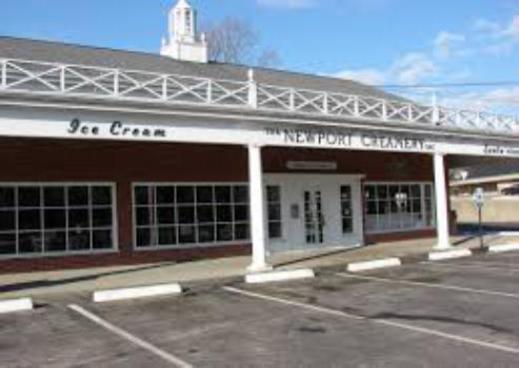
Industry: Food